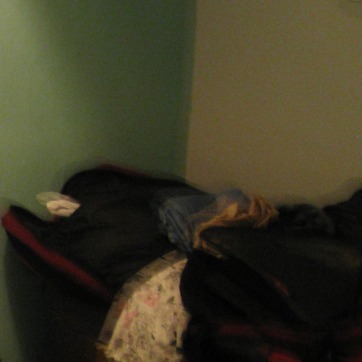
Material: painted